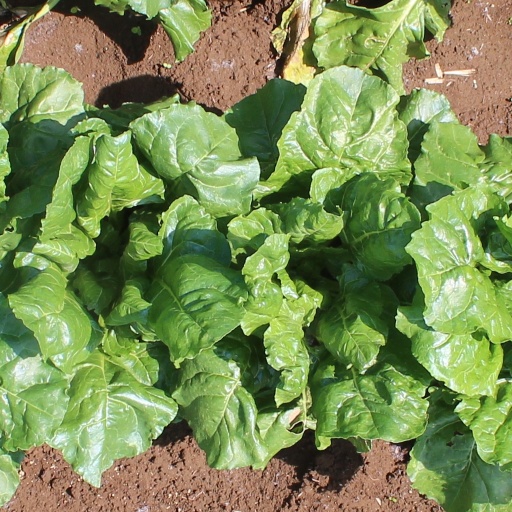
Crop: sugar beet